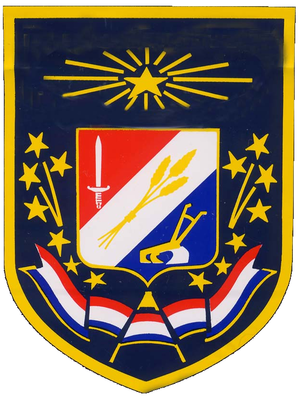
Boufarik, est une commune de la wilaya de Blida en Algérie, située à 14 km de la ville de Blida et à 35 km d'Alger. Elle abrite la base aérienne qui regroupe les escadres de transport aérien tactique de l'armée de l'air algérienne. Connue pour ses oranges, elle est le lieu de naissance de la boisson Orangina.